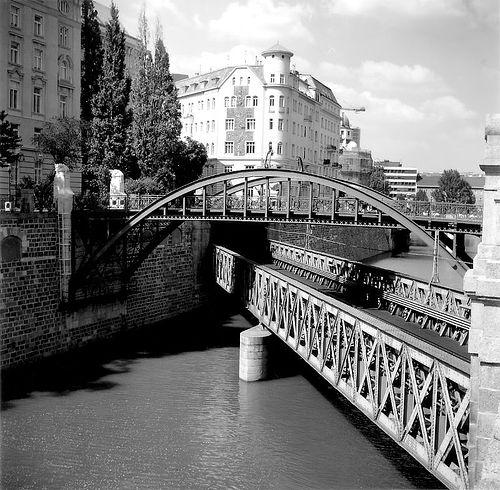
Weather: cloudy or overcast